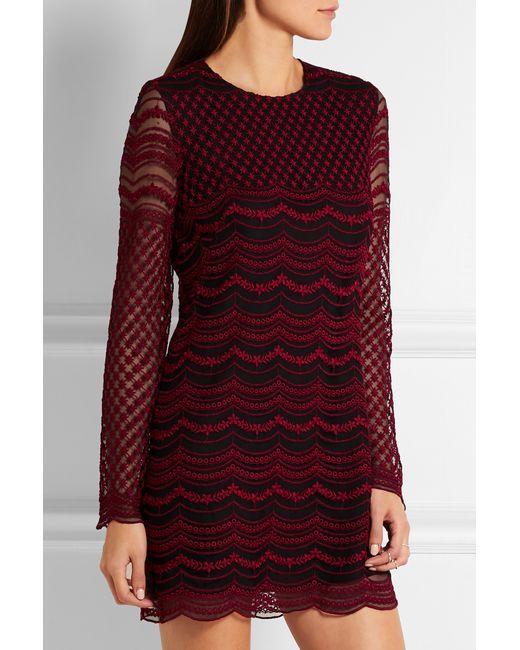
Rotes Midikleid im Netzdesign für Damen